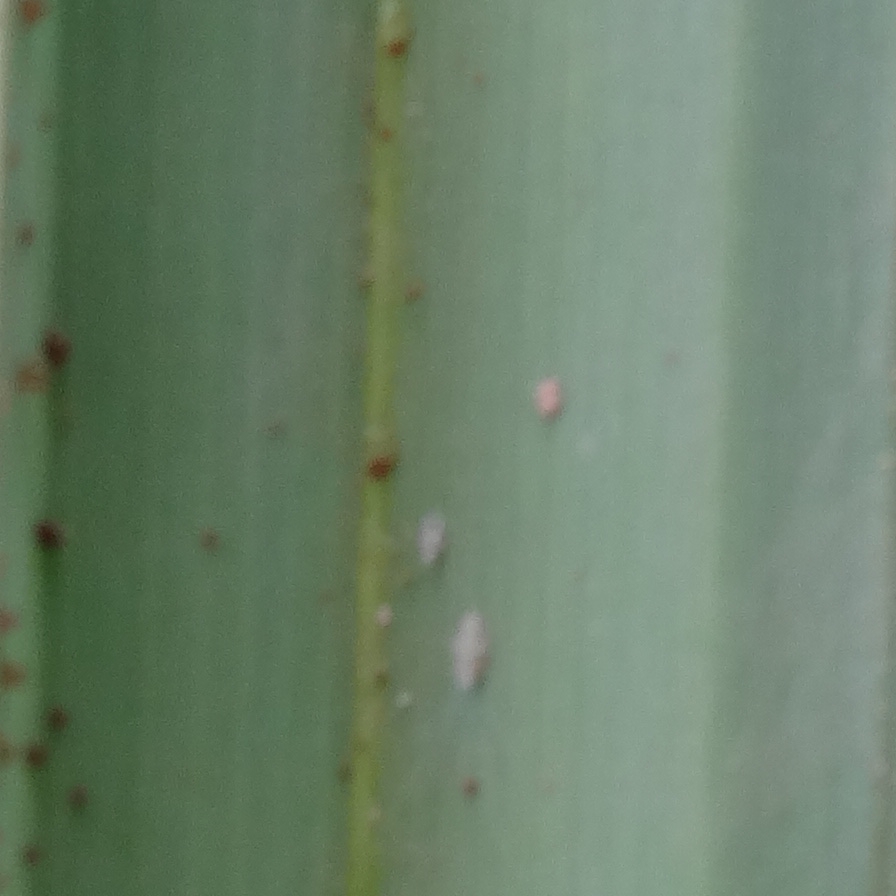
Label: Dubas